Mindaugas Kuzminskas

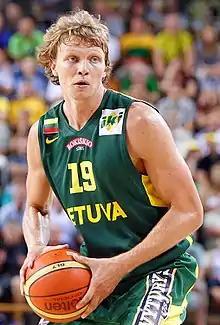
Kuzminskas with Lithuanian national team.

Kuzminskas started his basketball career in 2006 with Sakalai where he played for one season. For the 2007–08 season, he moved to Perlas. In the summer of 2008, he signed with Šiauliai.